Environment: real
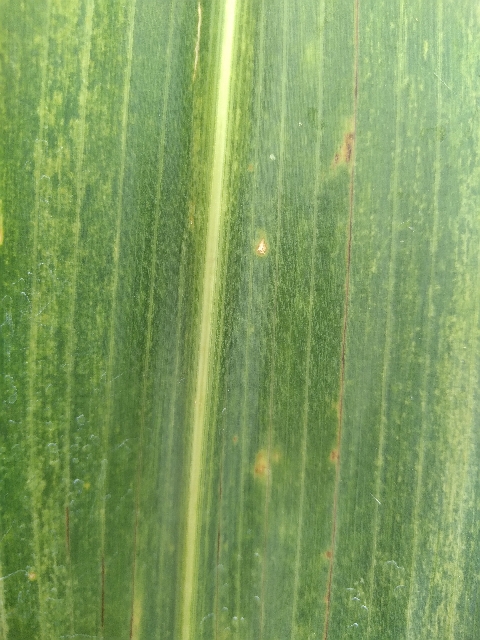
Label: lethal_necrosis